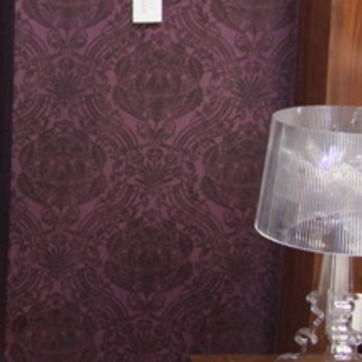
Material: wallpaper